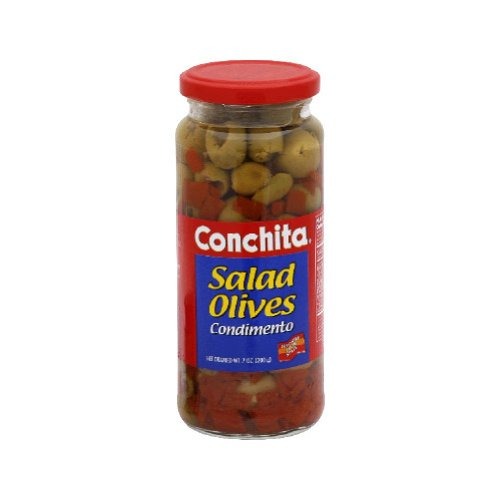
Item Name: Conchita Foods Olives, Salad, 7-Ounce (Pack of 12)
Value: 84.0
Unit: oz

Price: 1.42